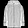
Label: Coat